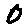
Label: 0